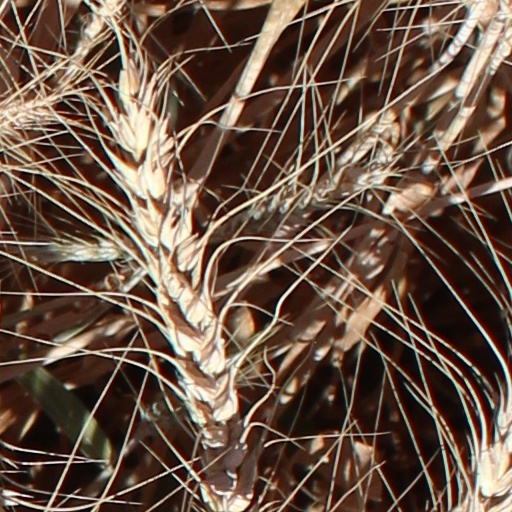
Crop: wheat